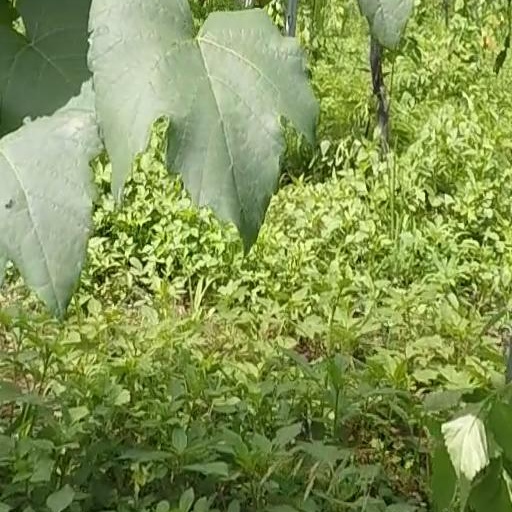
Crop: grape